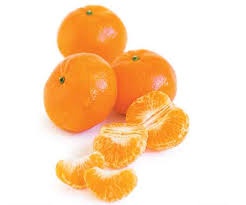
Label: mandarine